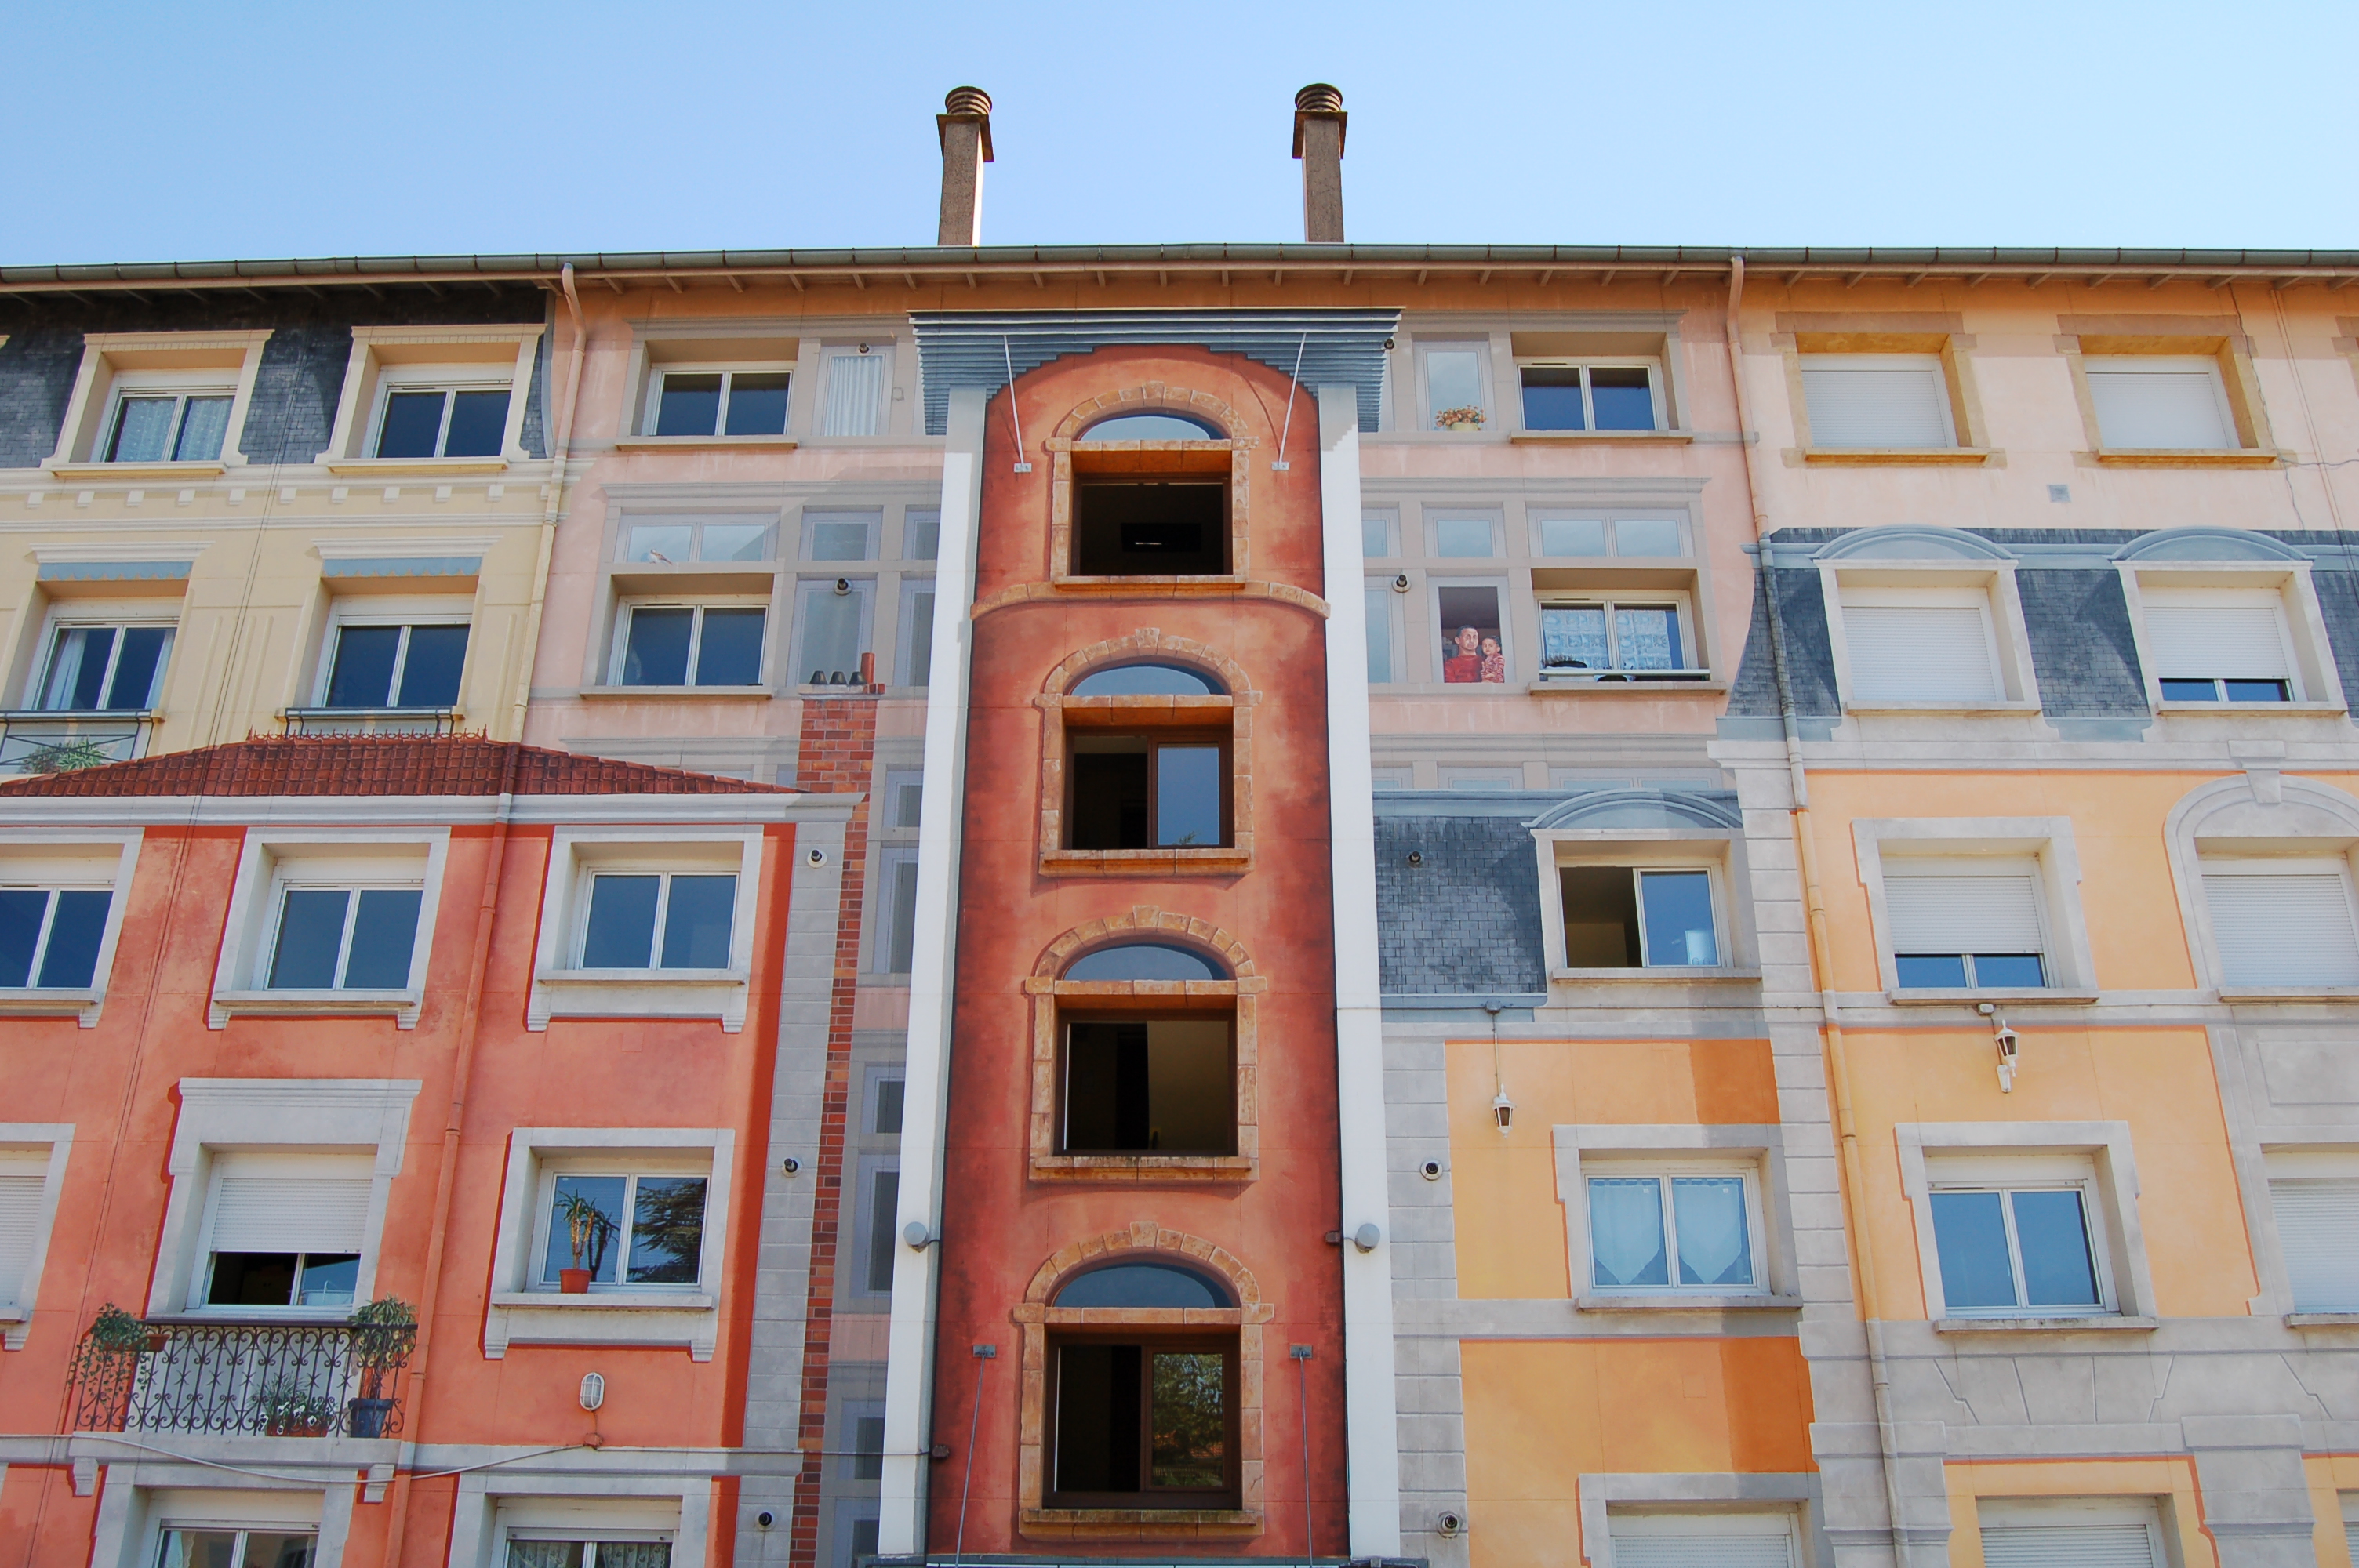
architecture, window, town, building, downtown, balcony, landmark, facade, property, brick, windows, apartments, estate, neighbourhood